Ferdinand Marcos

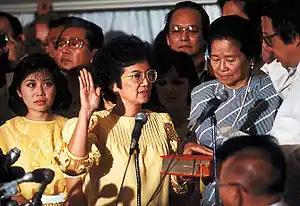
Corazon Aquino, widow of the assassinated opposition leader Benigno Aquino Jr., takes the Oath of Office on February 25, 1986.

One of Marcos' rationalizations for martial law stated that there was a need to "reform society" by placing it under the control of a "benevolent dictator" who could guide the undisciplined populace through a period of chaos. He referred to this social engineering exercise as the "bagong lipunan" or "new society". His administration produced propaganda materials, including speeches, books, lectures, slogans, and numerous propaganda songs – to promote it.